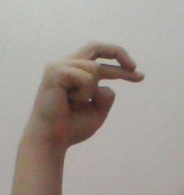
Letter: zay